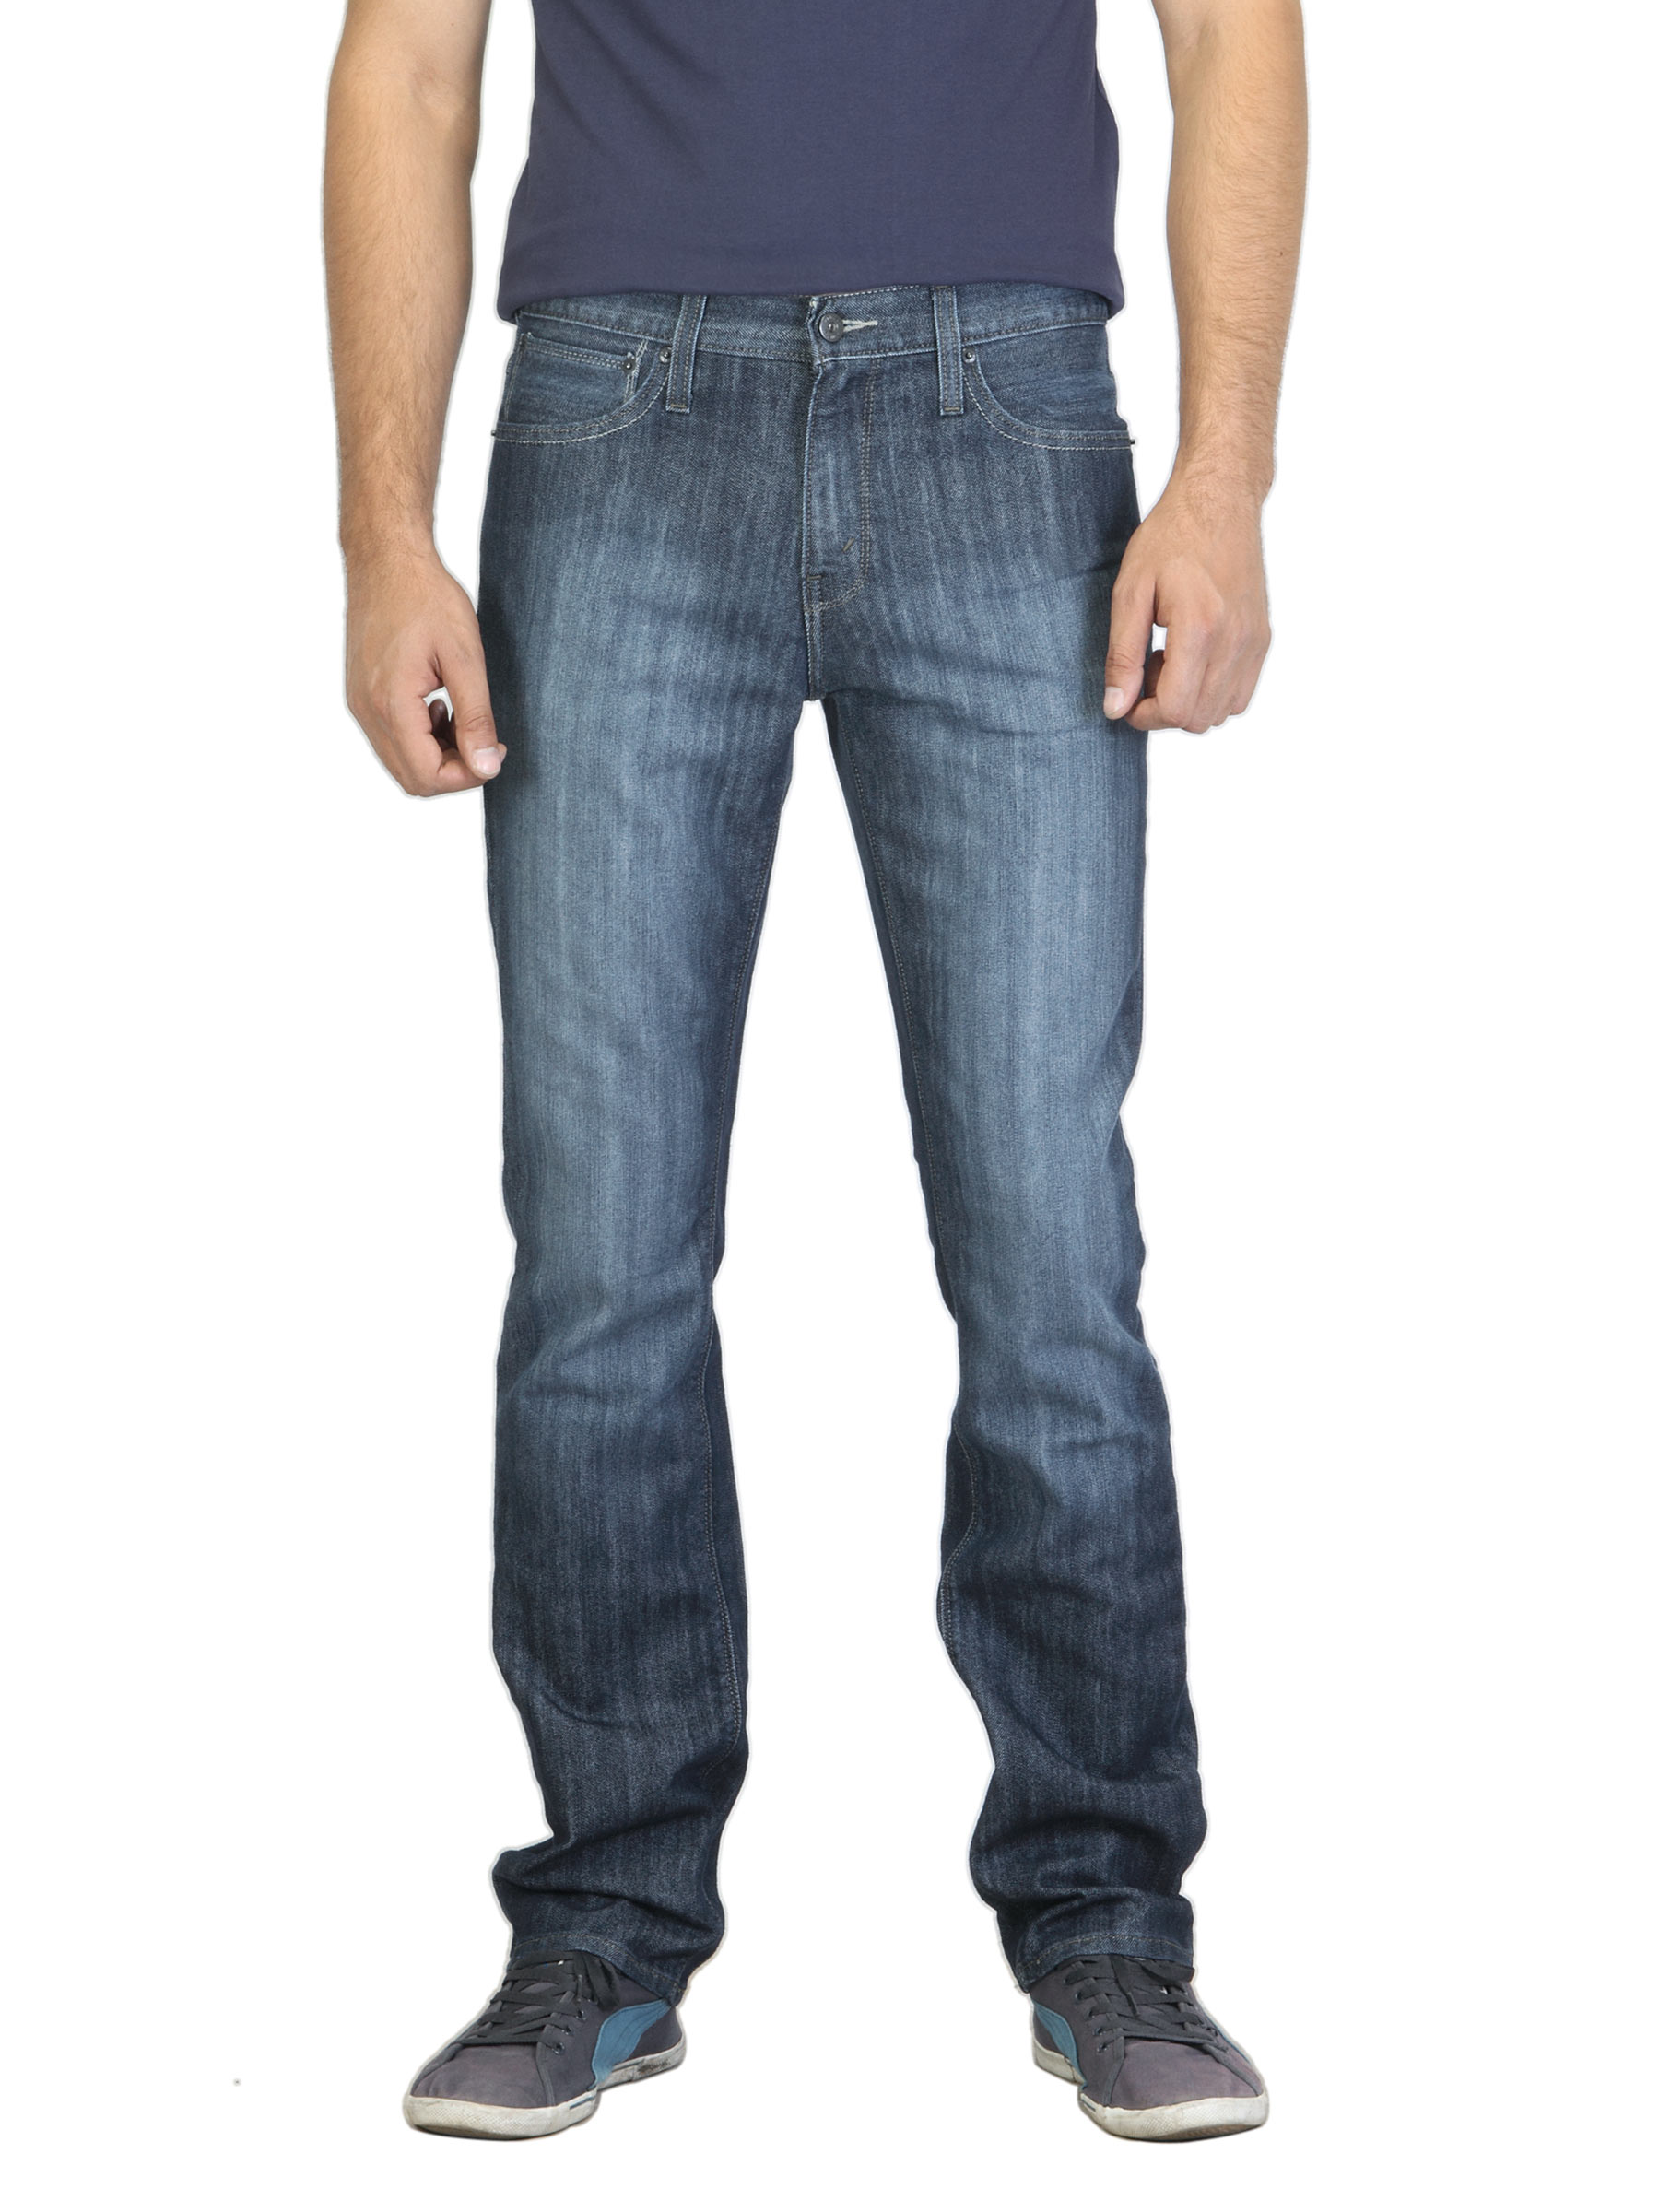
Denizen Men Blue Jeans
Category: Apparel / Bottomwear / Jeans
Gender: Men
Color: Blue
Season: Summer 2012
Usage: Casual